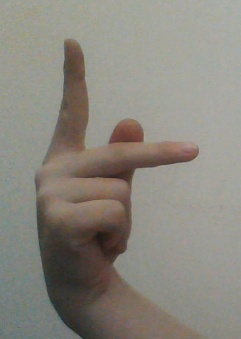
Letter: dha